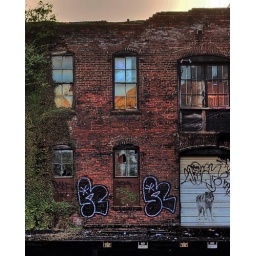
Taken at the garage we'd parked our car in before walking to Crimson C for our Flickrite meet.